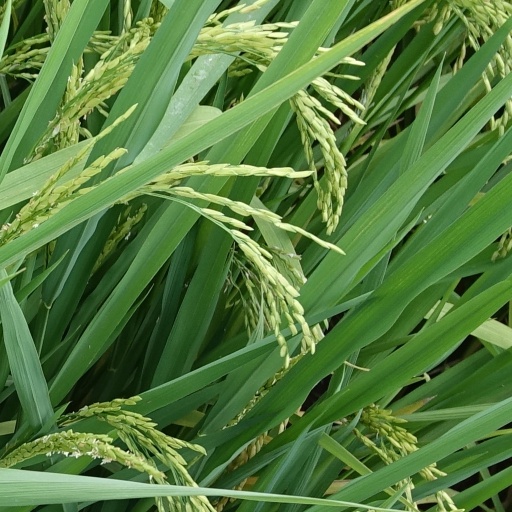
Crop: rice